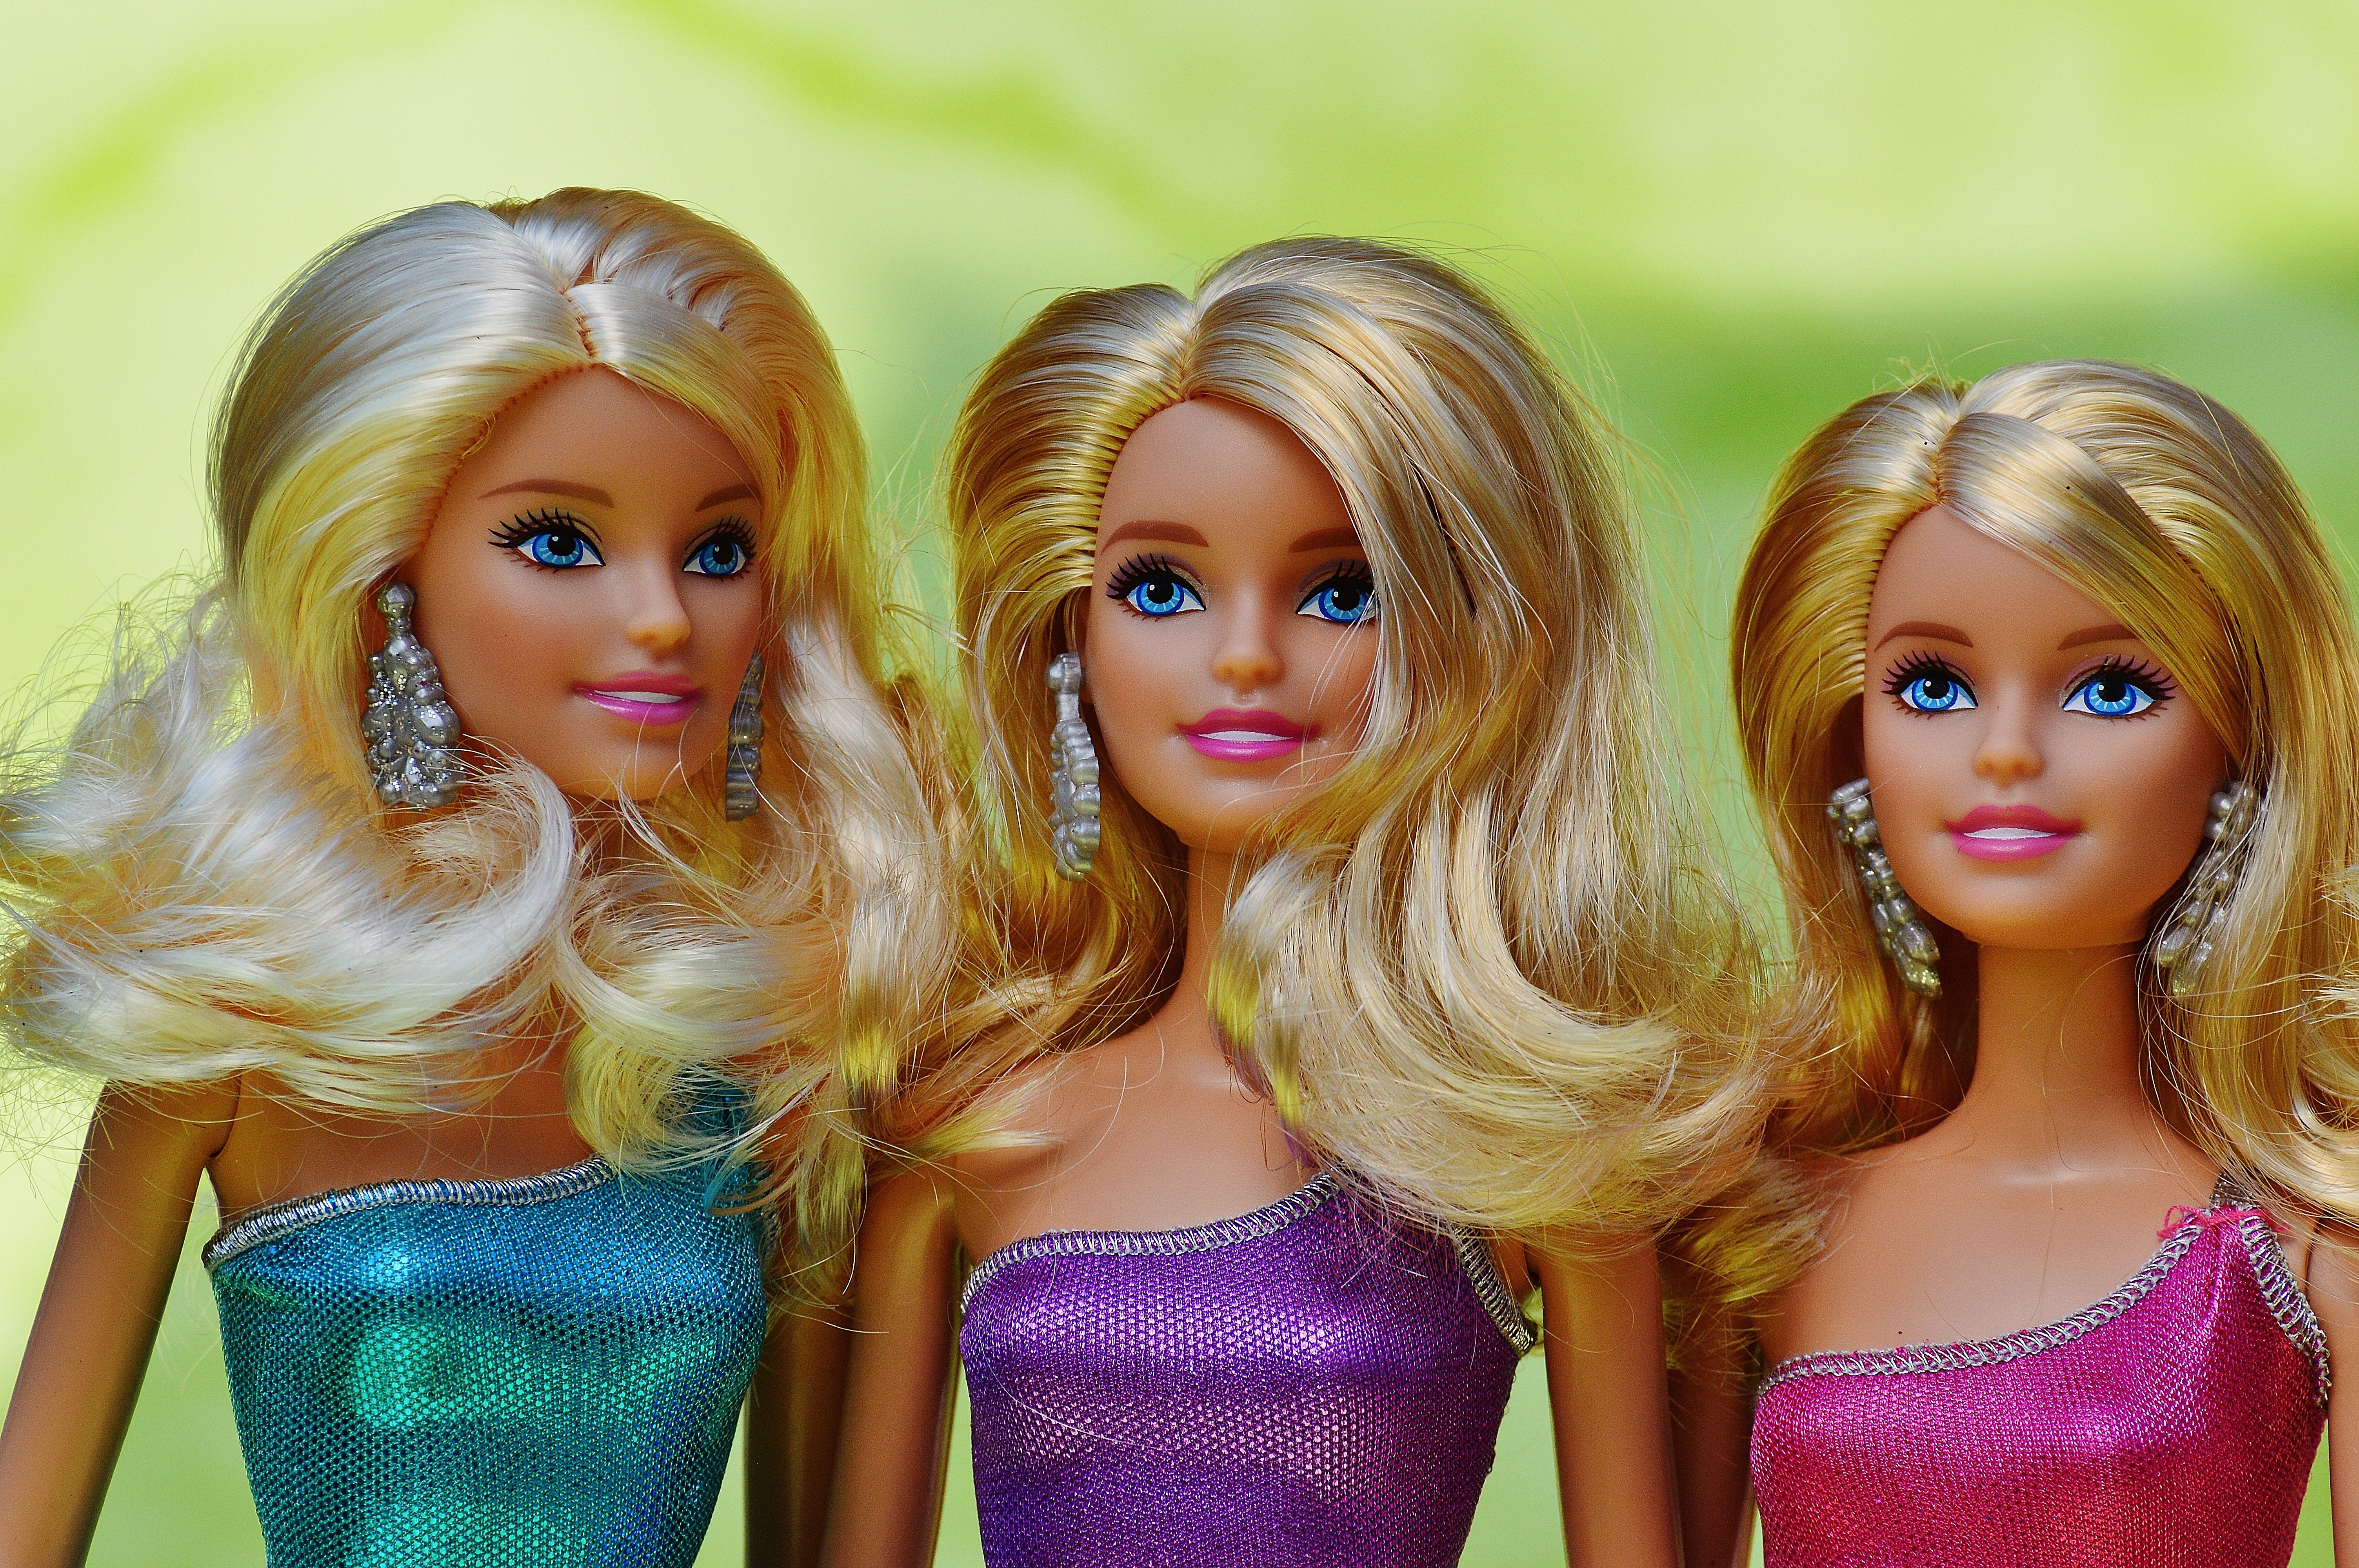
girl, play, pink, toy, hairstyle, playful, face, doll, children, dress, figure, head, toys, beauty, beautiful, blond, pretty, barbie, charming, children toys, girls toys, doll face, dolls picture